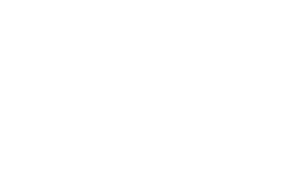
Brighton est une municipalité ontarienne.
Peterborough est une municipalité ontarienne.
Burlington est une municipalité ontarienne, au Canada. Au recensement de 2006, on y a dénombré une population de 183 314 habitants.